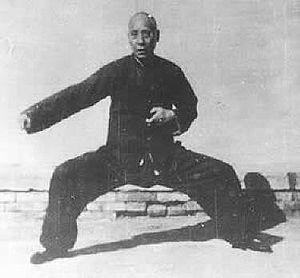
Le style Chen est le plus ancien et le parent des cinq styles traditionnels de tai-chi-chuan. Il est le troisième style en termes de popularité mondiale. Le style de la famille Chen se caractérise par son alternance de mouvements lents et rapides, ses postures basses, ses « enroulements de soie » et ses éclats explosifs.
Chen Fake chinois traditionnel : 陳發科 ; chinois simplifié : 陈发科 ; pinyin : chén fākē ; Wade : ch’ên-fa-k’o ; EFEO : tch’en-fa-k’o, né en 1887 et décédé en 1957, était un artiste martial chinois qui enseignait le t'ai chi ch'uan dans le style de Chen.